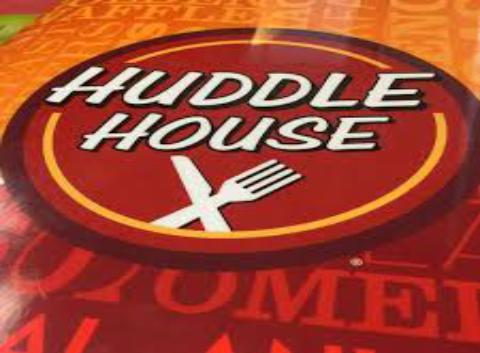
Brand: Huddle House
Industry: Food